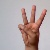
The image shows a hand gesture representing the letter 'W' in Indian Sign Language.